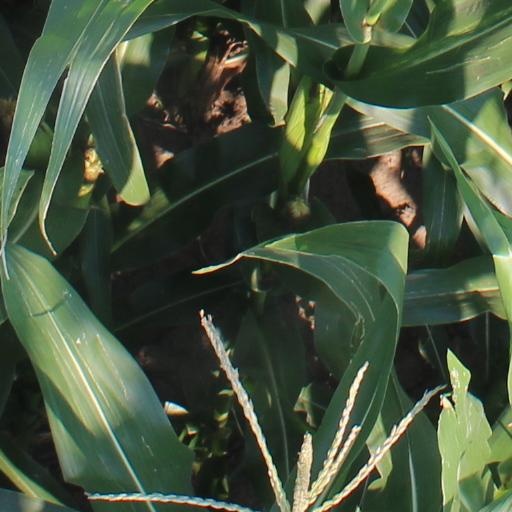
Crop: maize; corn